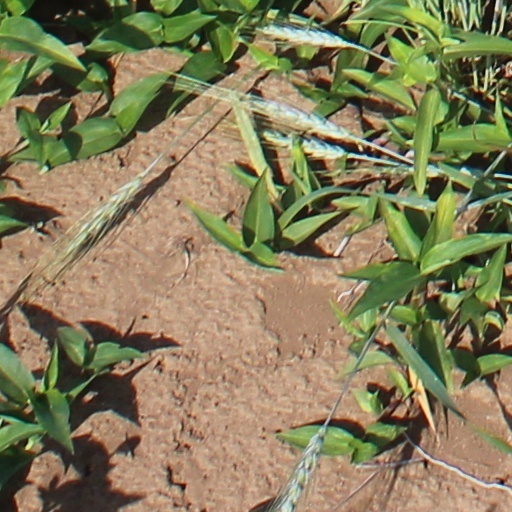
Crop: wheat